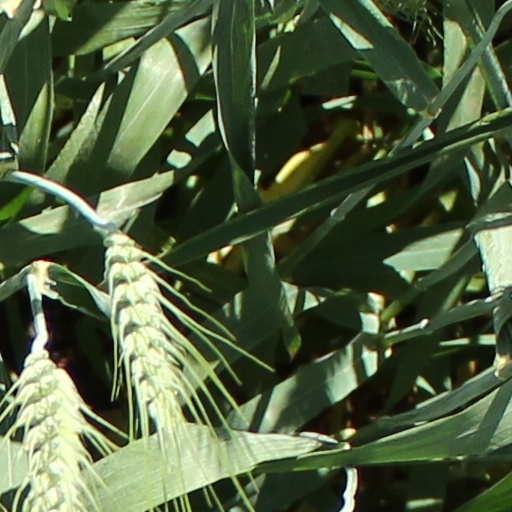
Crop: wheat